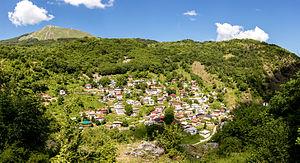
Gari est un village de l'ouest de la Macédoine du Nord, situé dans la municipalité de Debar. Le village comptait 10 habitants en 2002. Gari possède une grande église du XIXᵉ siècle, l'église de l'Assomption.